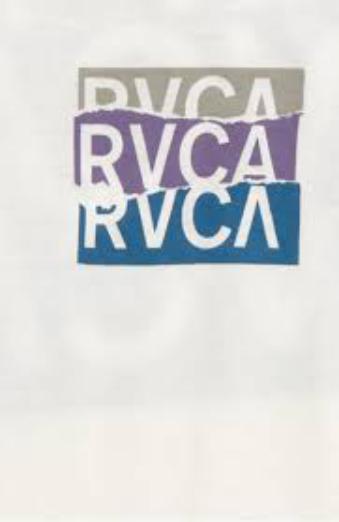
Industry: Clothes